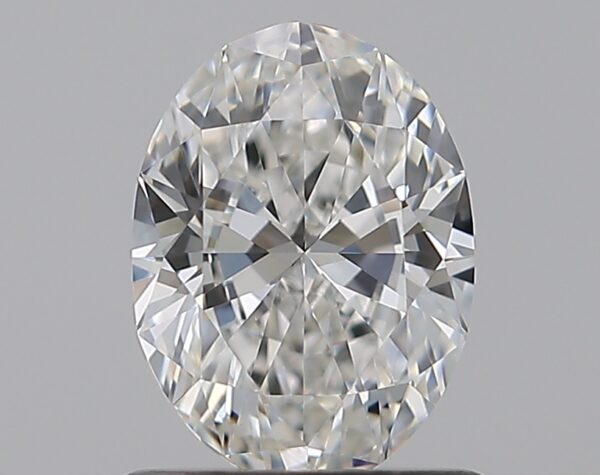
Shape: oval
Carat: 0.9
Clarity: VVS2
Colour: G
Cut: VG
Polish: EX
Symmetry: VG
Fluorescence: F
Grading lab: GIA
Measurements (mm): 7.32 x 5.37 x 3.31